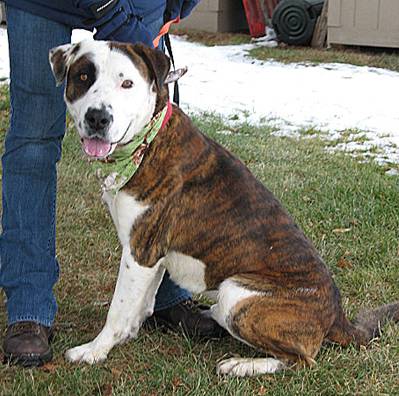
Label: dog